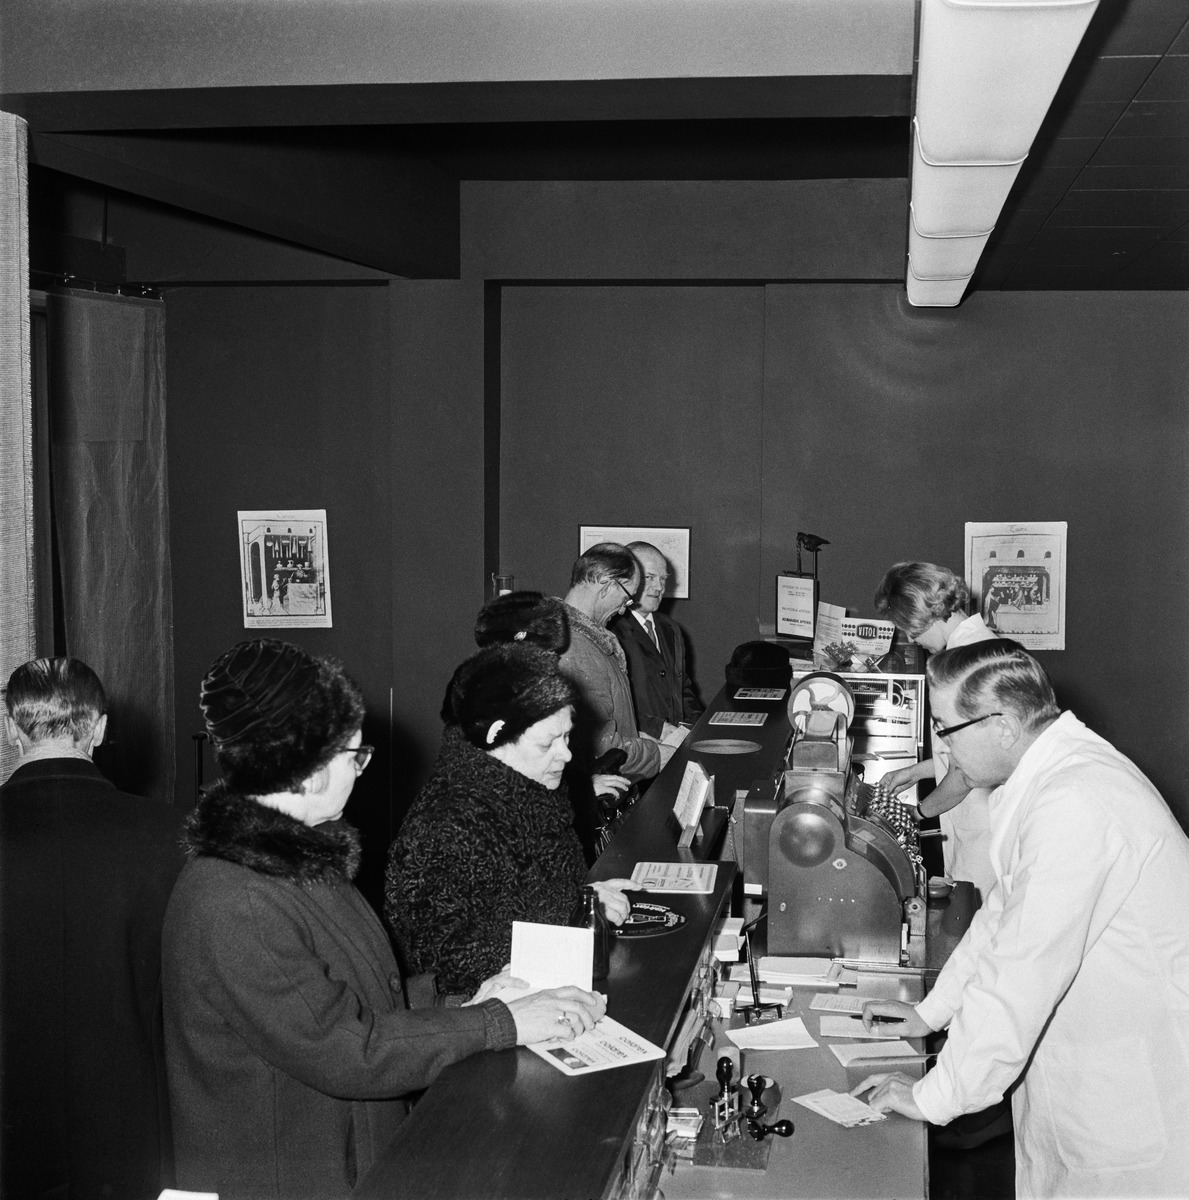
Erilaisia töitä oululaisessa apteekissa
Different tasks in a pharmacy in Oulu
sisällön kuvaus: Farmaseutit palvelevat asiakkaita oululaisessa apteekissa 19.2.1965. content description: Customers and a pharmacists in a pharmacy in Oulu on February 19, 1965.
Vuosi: 1900
Paikka: Suomi, Oulu, Suomi, Pohjois-Pohjanmaa, Oulu
Aiheet: apteekit; lääkkeet; sisäkuva; Oulu; pharmacies; drugstores; medicines; drugs